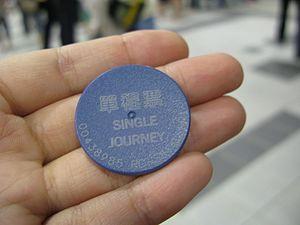
Le métro de Kaohsiung est le second métro de Taiwan et comprend deux lignes. La longueur totale du réseau est de 44,7 km dont 80 % en souterrain et 20 % en aérien, avec 38 stations. Après plusieurs tentatives, la construction du métro a commencé en octobre 2001. La ligne Rouge et la ligne Orange ont été mises en service respectivement le 9 mars et le 14 septembre 2008. Le métro a été construit et est exploité par la Kaohsiung Rapid Transit Corporation sous la forme d'un contrat de concession de 36 ans signé avec la municipalité.